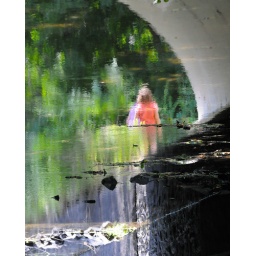
reflection in a small stream of 2 girls walking under a bridge - and it's flipped